Harpsichord Concerto in E major, BWV 1053

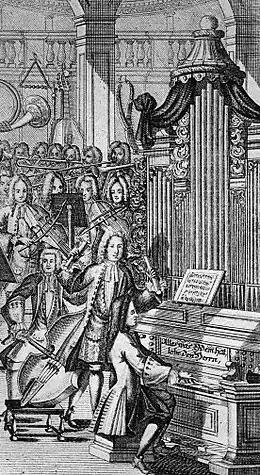
Composer directing cantata from gallery in a church, engraving from "Musicalisches Lexicon", Johann Gottfried Walther, 1732

As comments, this shows the subtleties in Bach's process of arrangement. In this case the superposition of the additional vocal line over the keyboard part "aims at the exploration, enrichment and perfection of the original compositional material." An oboe d'amore was also added as a ripieno instrument in the sinfonia of BWV 49.